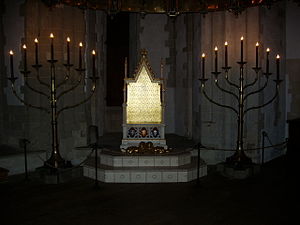
Tower of London / Bygninger / Wakefield Tower
Tronsalen i Wakefield Tower.
Her Majesty's Royal Palace and Fortress er en borg i det centrale London på Themsens nordlige bred og tæt ved Tower Bridge. Den ligger i London Borough of Tower Hamlets adskilt fra den østlige del af City of London af det åbne område Tower Hill. Det er den ældste bygning, som bruges af den britiske regering.